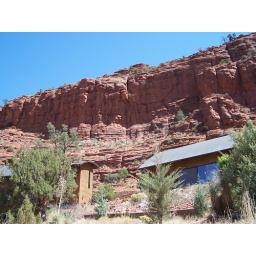
red rocks in sedona az